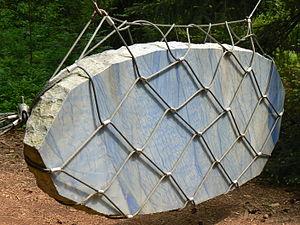
Luciano Fabro, né le 20 novembre 1936 à Turin et mort le 22 juin 2007 à Milan, est un artiste contemporain italien, associé au mouvement artistique Arte Povera.